6:02 AM EST

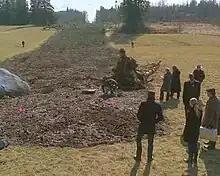
The Fringe team survey the continued disintegration of their world at the hands of the Other Side.

"6:02 AM EST" is the 20th episode of the third season of the American science fiction drama television series "Fringe", and the 63rd episode overall. The narrative follows the activation of the doomsday device by the parallel universe, and the subsequent devastating consequences experienced by our world.